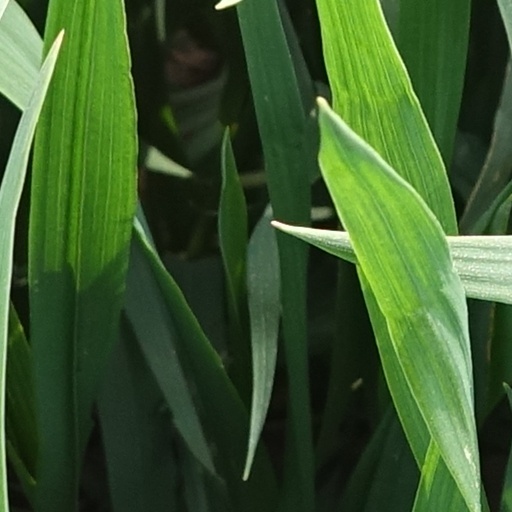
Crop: wheat